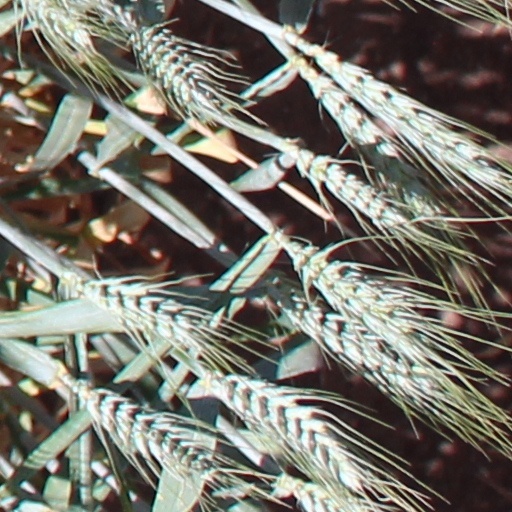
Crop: wheat